Chinese ironclad Zhenyuan

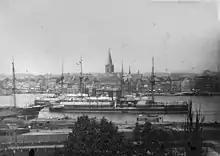
"Zhenyuan" and "Dingyuan" in Germany before departing for China

"Zhenyuan" was ordered in 1881 and was laid down at the AG Vulcan shipyard in Stettin, Germany in March 1882; her name means "striking from afar" in Chinese. Work proceeded quickly and she was launched on 28 November 1882, though fitting-out work continued into early 1884. She was completed in April that year, but the outbreak of the Sino-French War in August prevented both "Dingyuan"-class ships from being delivered until 1885. Both vessels were manned by German crews, sailing on 3 July 1885 under the German flag in company with the also German-built protected cruiser . The three ships arrived in Tianjin in November, where they were transferred to Chinese control. Li Hongzhang, the Viceroy of Zhili and director of China's naval construction program, inspected the vessels following their arrival. The two ironclads were then commissioned into the Beiyang Fleet, which was based in Port Arthur. The ships steamed south to Shanghai for the winter of 1885–1886.